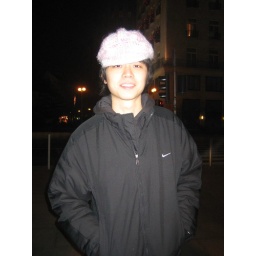
Justin in a pink woolly hat